Folding machine

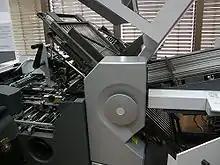
Buckle folding machine

A folding machine is a machine used primarily for the folding of paper. Folding is the sharp-edged bending of paper webs or sheets under pressure at a prepared or unprepared bending point along a straight line according to specified dimensions and folding layouts. Paper can be folded with either a buckle or a knife; thus, there are generally three types of folding machines: buckle folders, knife folders or a combination of these two types. Whilst buckle folding is the more popular of the two methods, knife folding is sometimes preferable. Folding machine models vary in sophistication, with high-end machines capable of processing more complex folding jobs and unusual paper forms (in terms of density and size). Organizations required to undertake mass mail-out campaigns often employ folding machines to improve efficiency. However it is very commonly used finishing process across the printing industry.